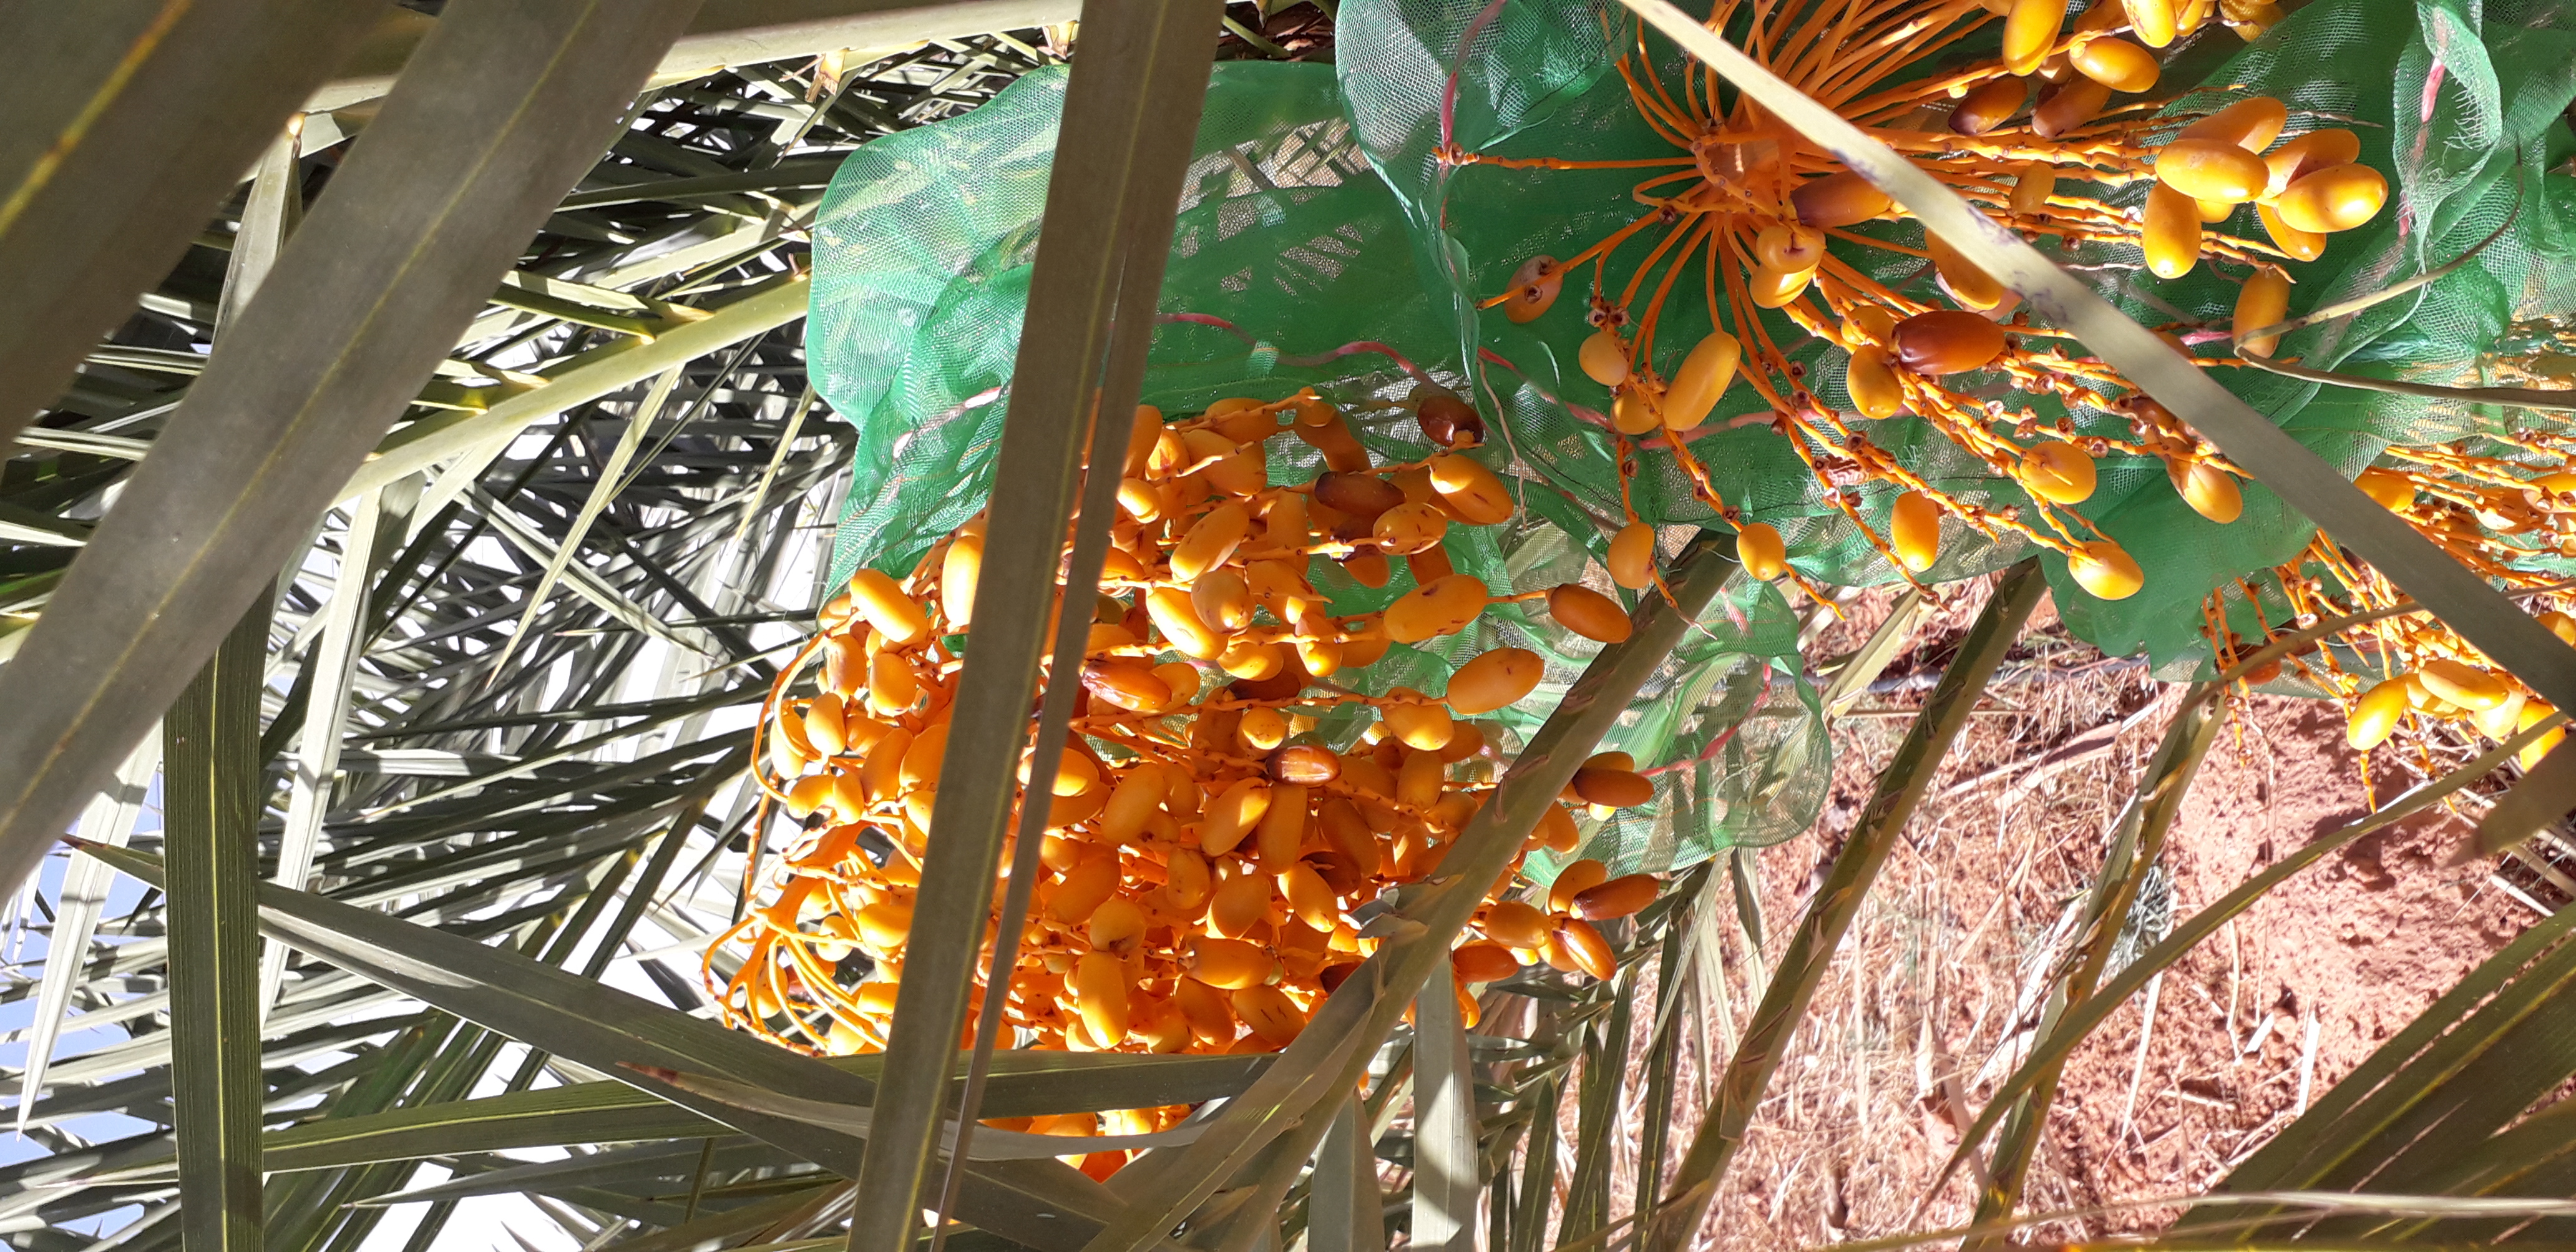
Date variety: kholt